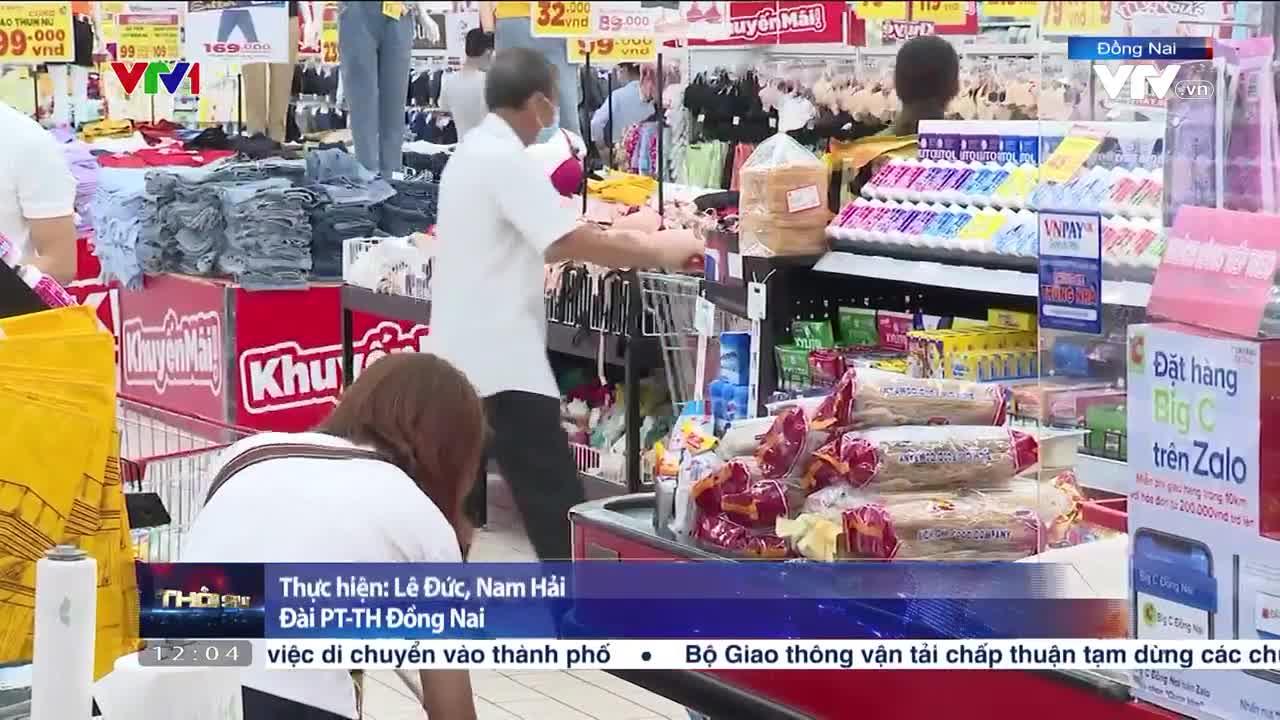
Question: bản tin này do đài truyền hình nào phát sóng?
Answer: do đài pt-th đồng nai phát sóng